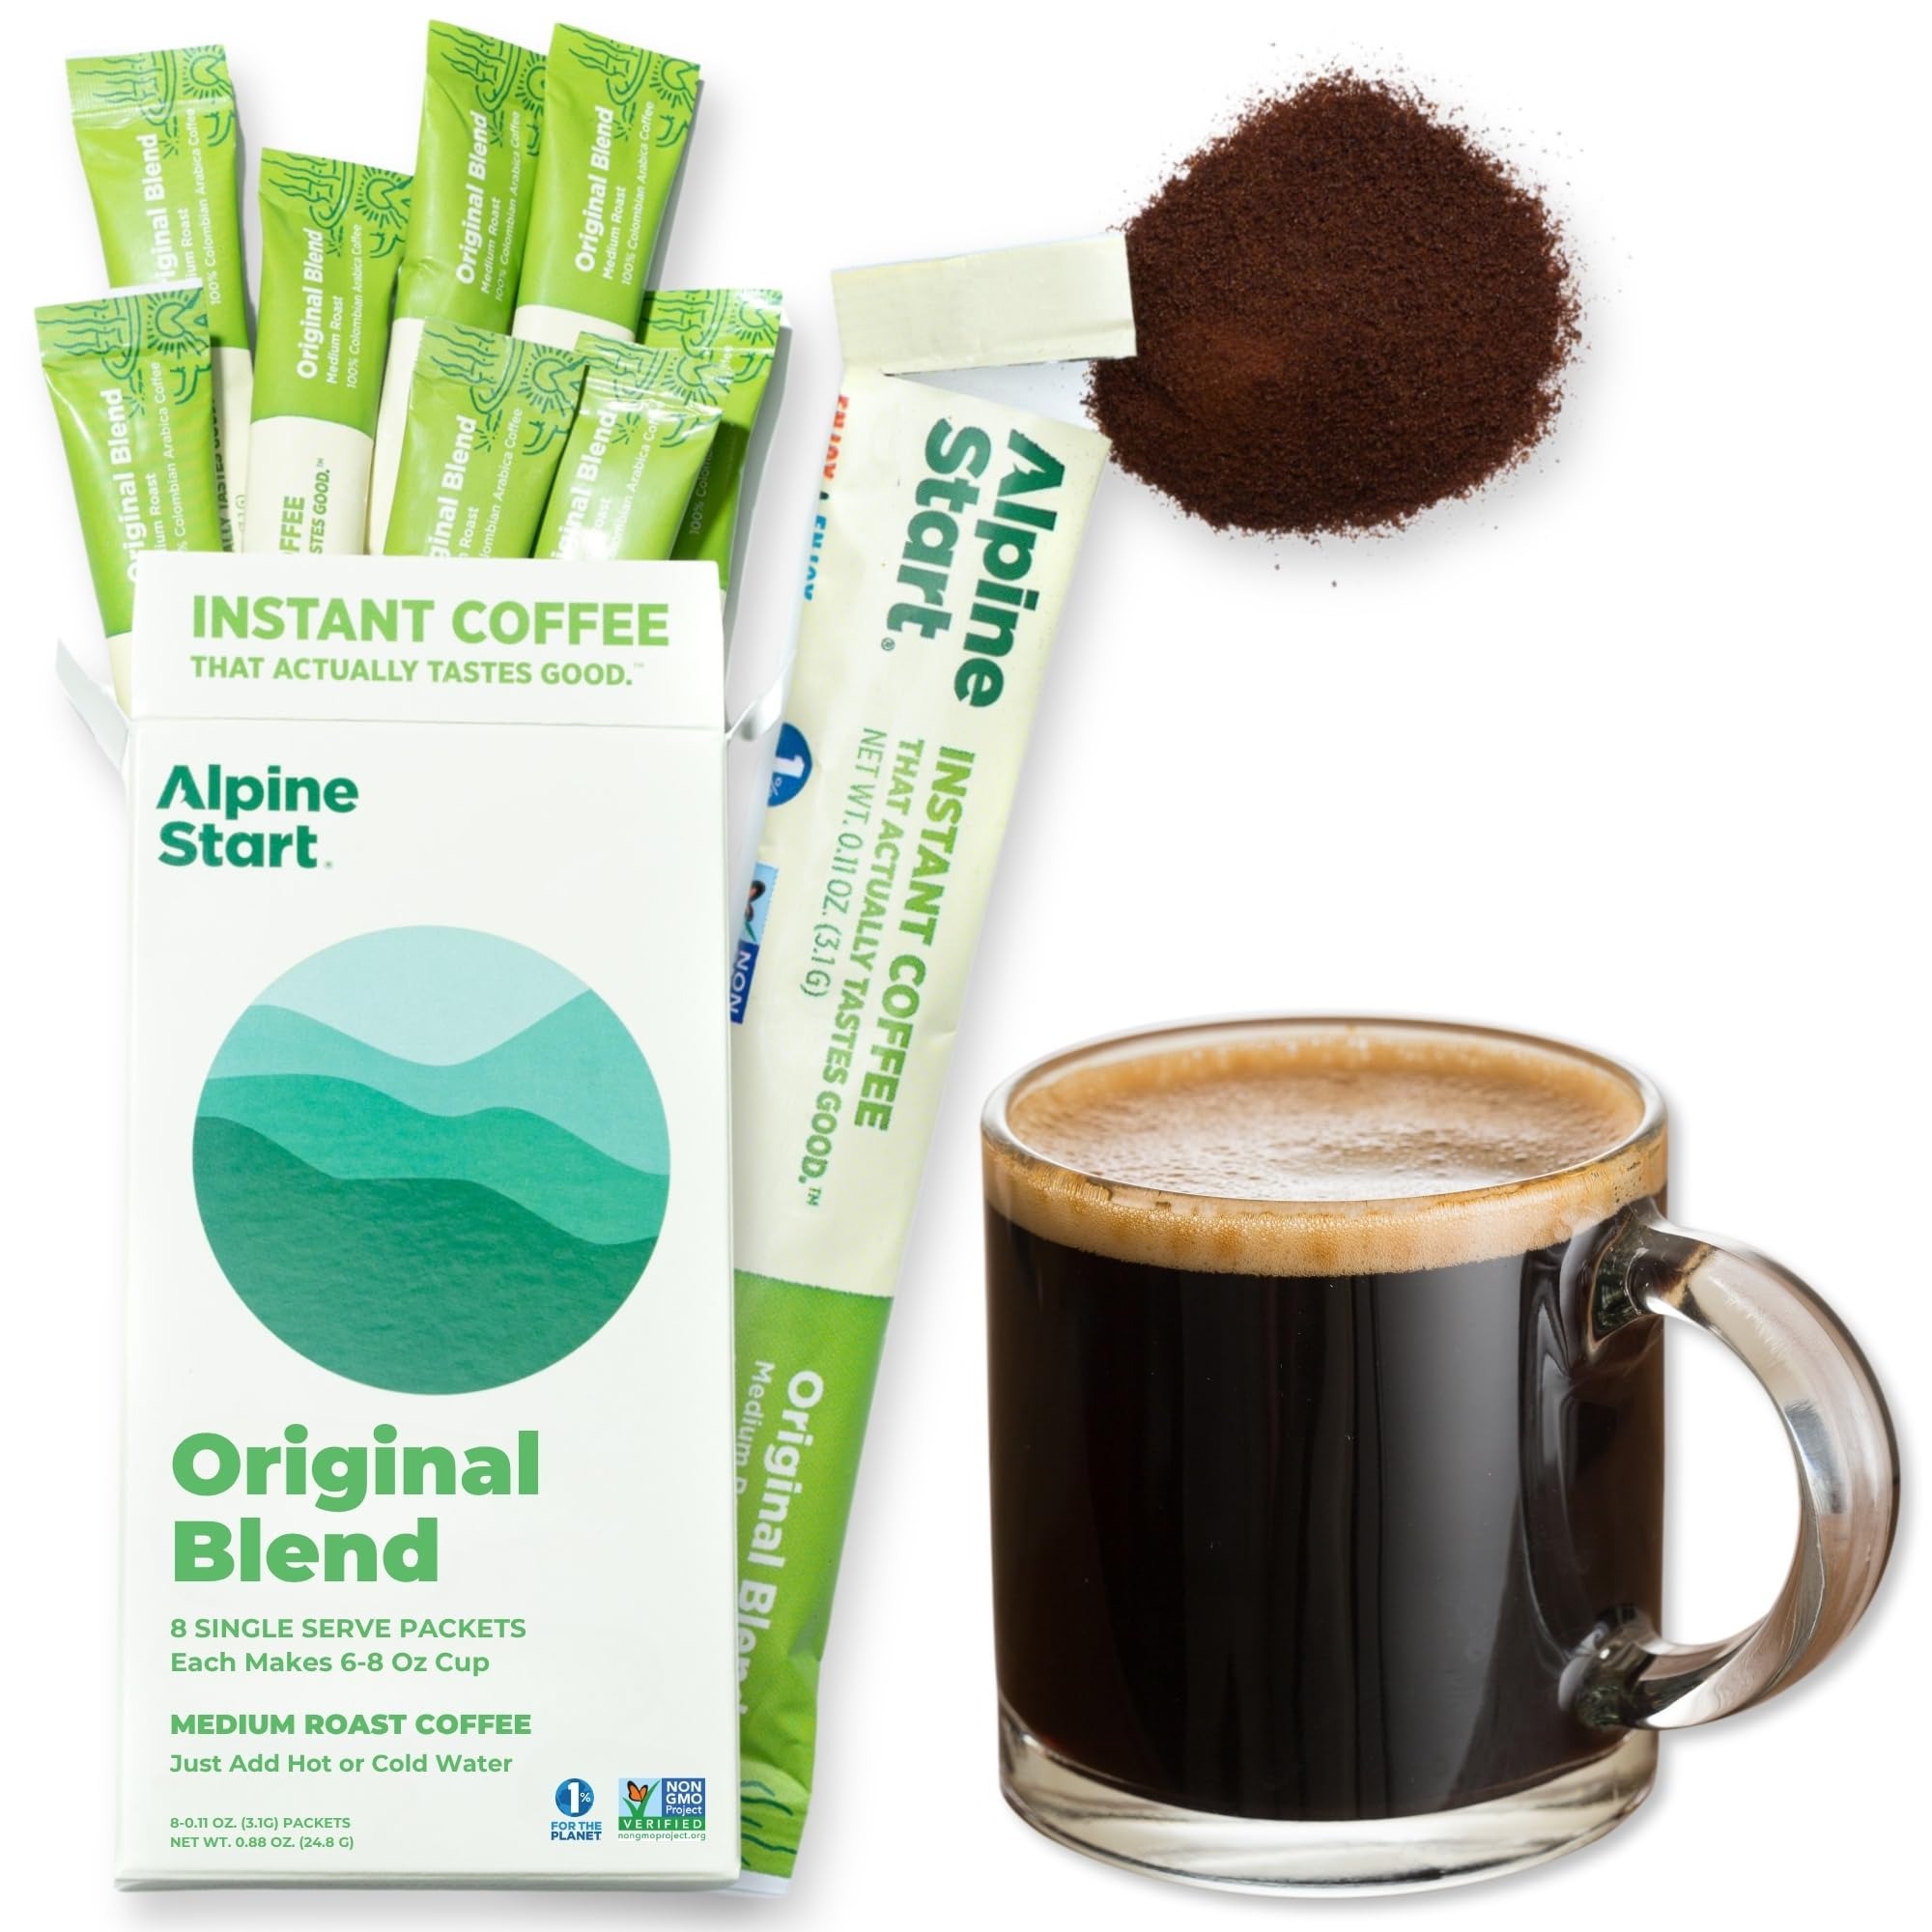
Item Name: Alpine Start Instant Coffee Medium Roast Original Blend from High Altitude Arabica Beans, Enjoy Hot or Cold, Dairy Free, Soy Free (0.11 Oz) Pack of 8
Bullet Point 1: Original blend medium roast coffee - A delicious instant coffee made with 100% Colombian Arabica coffee. Enjoy our medium roast coffee anytime, anywhere, black or with your favorite creamer.
Bullet Point 2: Premium instant coffee for any adventure - Our Alpine Start Premium Instant Coffee comes in individual instant coffee packets that are lightweight, portable, and convenient for backpacking meals.
Bullet Point 3: Medium roast Arabica coffee anytime - Enjoy a delicious instant coffee that can be served hot or cold. Dissolve in 8 ounces of water and enjoy this delightful instant coffee anytime.
Bullet Point 4: Instant coffee for all diets - Our organic instant coffee is brewed with 100% high-altitude Colombian Arabica coffee medium roast that fits vegetarian, vegan, dairy-free, paleo and non-GMO lifestyles.
Bullet Point 5: Get an Alpine Start - For Matt Segal, waking up at 1,000 feet on a rock wall is just another day at the office. He developed these delicious instant drinks for his worldwide climbs as a founder.
Value: 0.88
Unit: Ounce

Price: 9.995